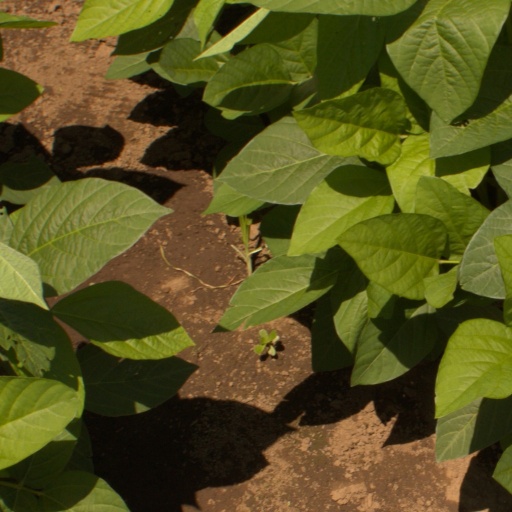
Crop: soybean